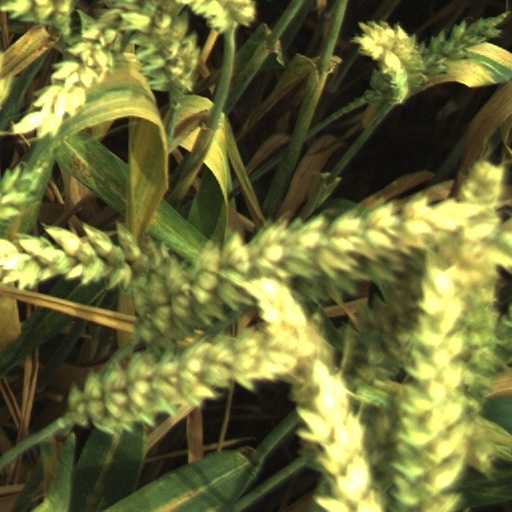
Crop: wheat